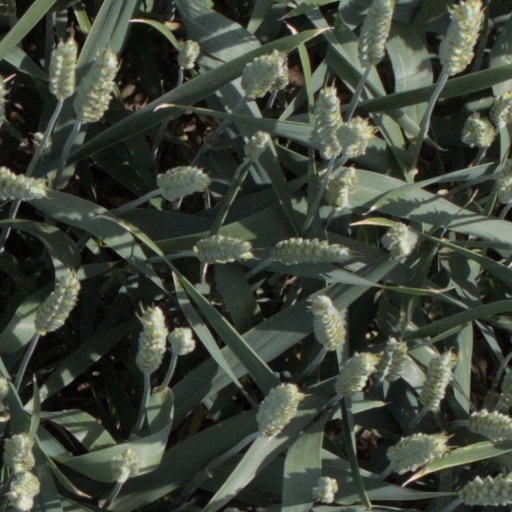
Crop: wheat